Iron Maiden

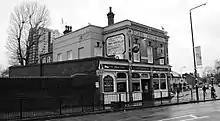
The Cart and Horses, located in Maryland Point, Stratford, was where Iron Maiden played some of their first shows in 1976. The building was officially named "The Birthplace of Iron Maiden".

Iron Maiden were formed on Christmas Day, 25 December 1975, by bassist Steve Harris shortly after he left his previous group, Smiler. Harris attributed the band's name to a film adaptation of "The Man in the Iron Mask" from the novel by Alexandre Dumas, as the title reminded him of the iron maiden torture device. They originally used the name Ash Mountain, but most of the band members preferred the name Iron Maiden. After months of rehearsal, Iron Maiden made their debut at St. Nicks Hall in Poplar on 1 May 1976, before taking up a semi-residency at the Cart and Horses Pub in Maryland, Stratford. The original line-up was short-lived, with vocalist Paul Mario Day being the first to go as, according to Harris, he lacked "energy or charisma on stage". He was replaced by Dennis Wilcock, a Kiss fan who used makeup and fake blood during live performances and had earlier played with Harris and Doug Sampson in the band Smiler. Wilcock's friend, guitarist Dave Murray, was invited to join, much to the dismay of the band's guitarists Dave Sullivan and Terry Rance. Their frustration led Harris to temporarily disband Iron Maiden in 1976, though the group reformed soon after with Murray as the sole guitarist. Harris and Murray remain the band's longest-serving members and have performed on all of their releases.